Arbor Day

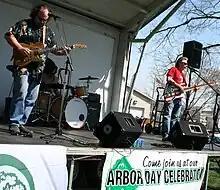
Arbor Day community festival in Rochester, Minnesota

Arbor Day was founded in 1872 by J. Sterling Morton in Nebraska City, Nebraska. By the 1920s, each state in the United States had passed public laws that stipulated a certain day to be Arbor Day or "Arbor and Bird Day" observance.